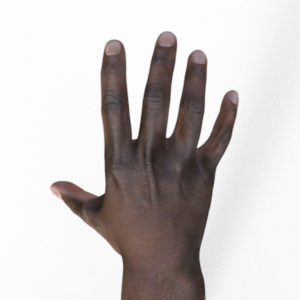
Label: paper